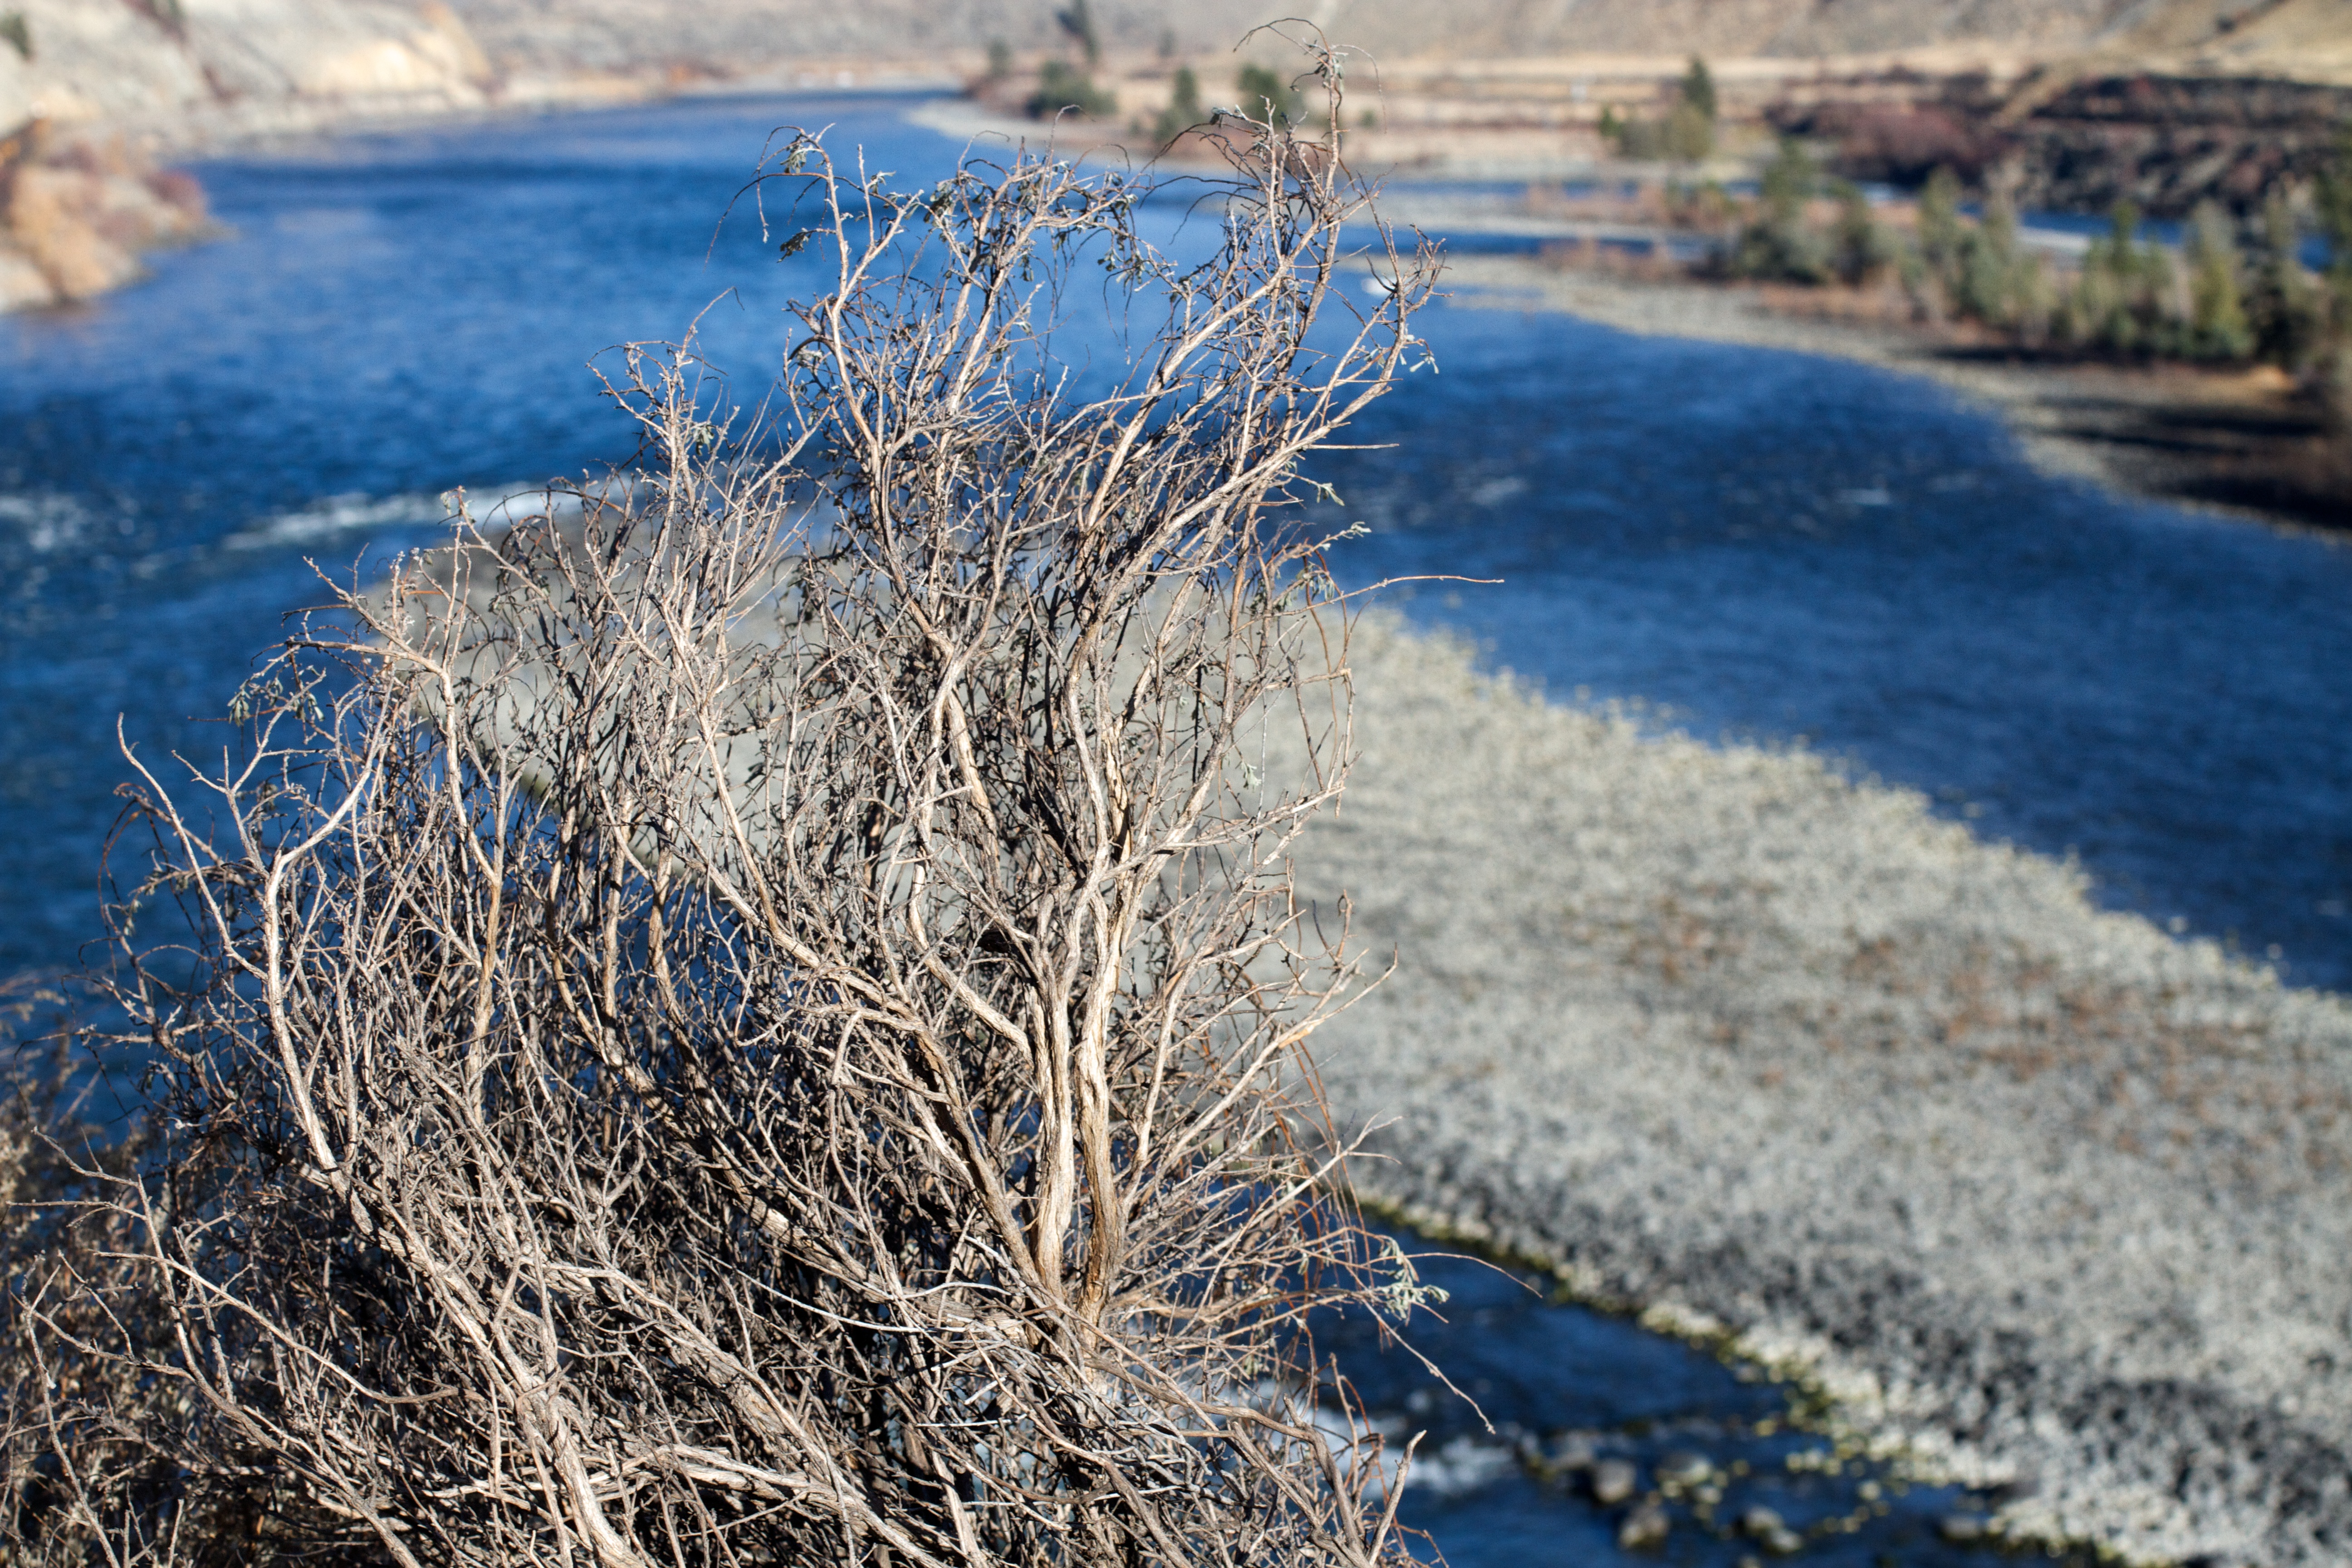
sea, coast, tree, water, nature, grass, sand, branch, snow, winter, plant, shore, flower, wind, frost, river, ice, season, freezing, grass family